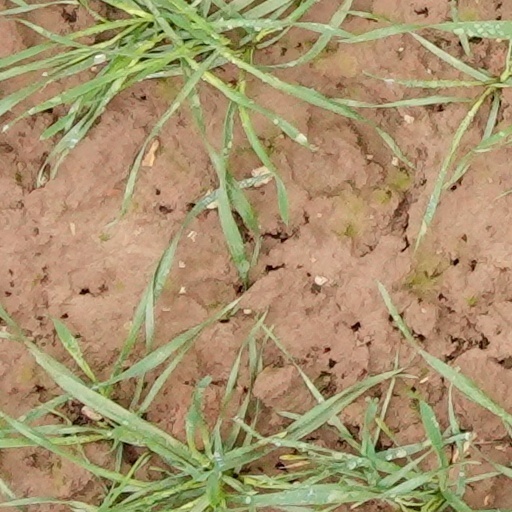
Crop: wheat